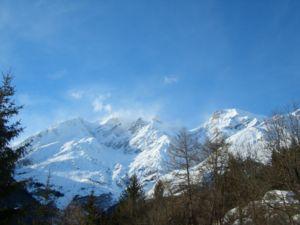
Le chaînon de Parseier
Les Alpes de Lechtal sont un massif des Préalpes orientales septentrionales. Elles s'élèvent en Autriche, au sud de la vallée du Lech qui lui donne son nom.
Le Dawinkopf est une montagne qui s’élève à 2 970 m d’altitude dans les Alpes de Lechtal, en Autriche.